Light therapy

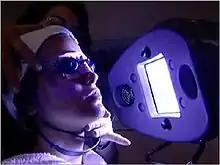
High-intensity blue light (425 nm) used for the attempted treatment of acne

Light therapy treatments for the skin usually involve exposure to ultraviolet light. The exposures can be to a small area of the skin or over the whole body surface, as in a tanning bed. The most common treatment is with narrowband UVB, which has a wavelength of approximately 311–313 nanometers. Full body phototherapy can be delivered at a doctor's office or at home using a large high-power UVB booth. Tanning beds, however, generate mostly UVA light, and only 4% to 10% of tanning-bed light is in the UVB spectrum.